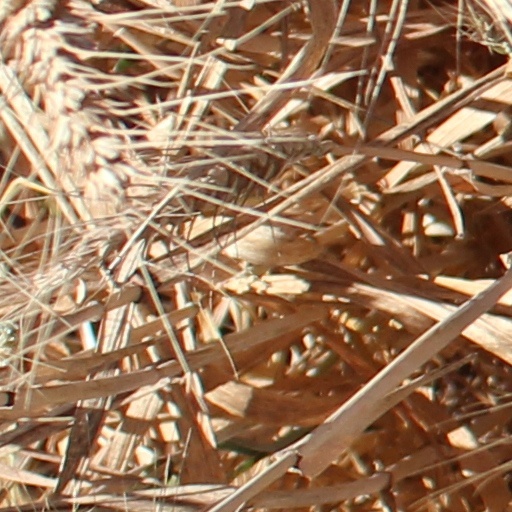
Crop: wheat